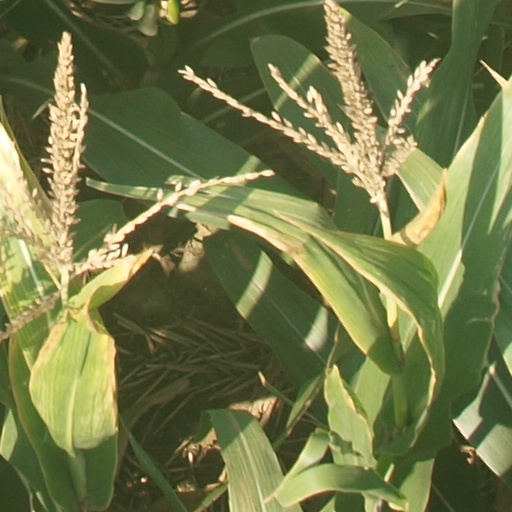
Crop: maize; corn